Genia Chef

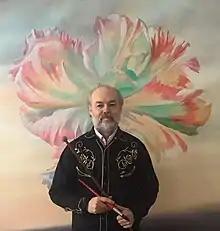
Genia Chef

Genia Chef (born Evgeny Scheffer, 28 January 1954) is a German-Russian artist (painting, graphic art, installations) living in Berlin. He is considered the founder of P"ost-Historicism", an art movement that combines elements of traditional painting with aesthetic experiments and interprets current events in the form of a new mythology. Germany.